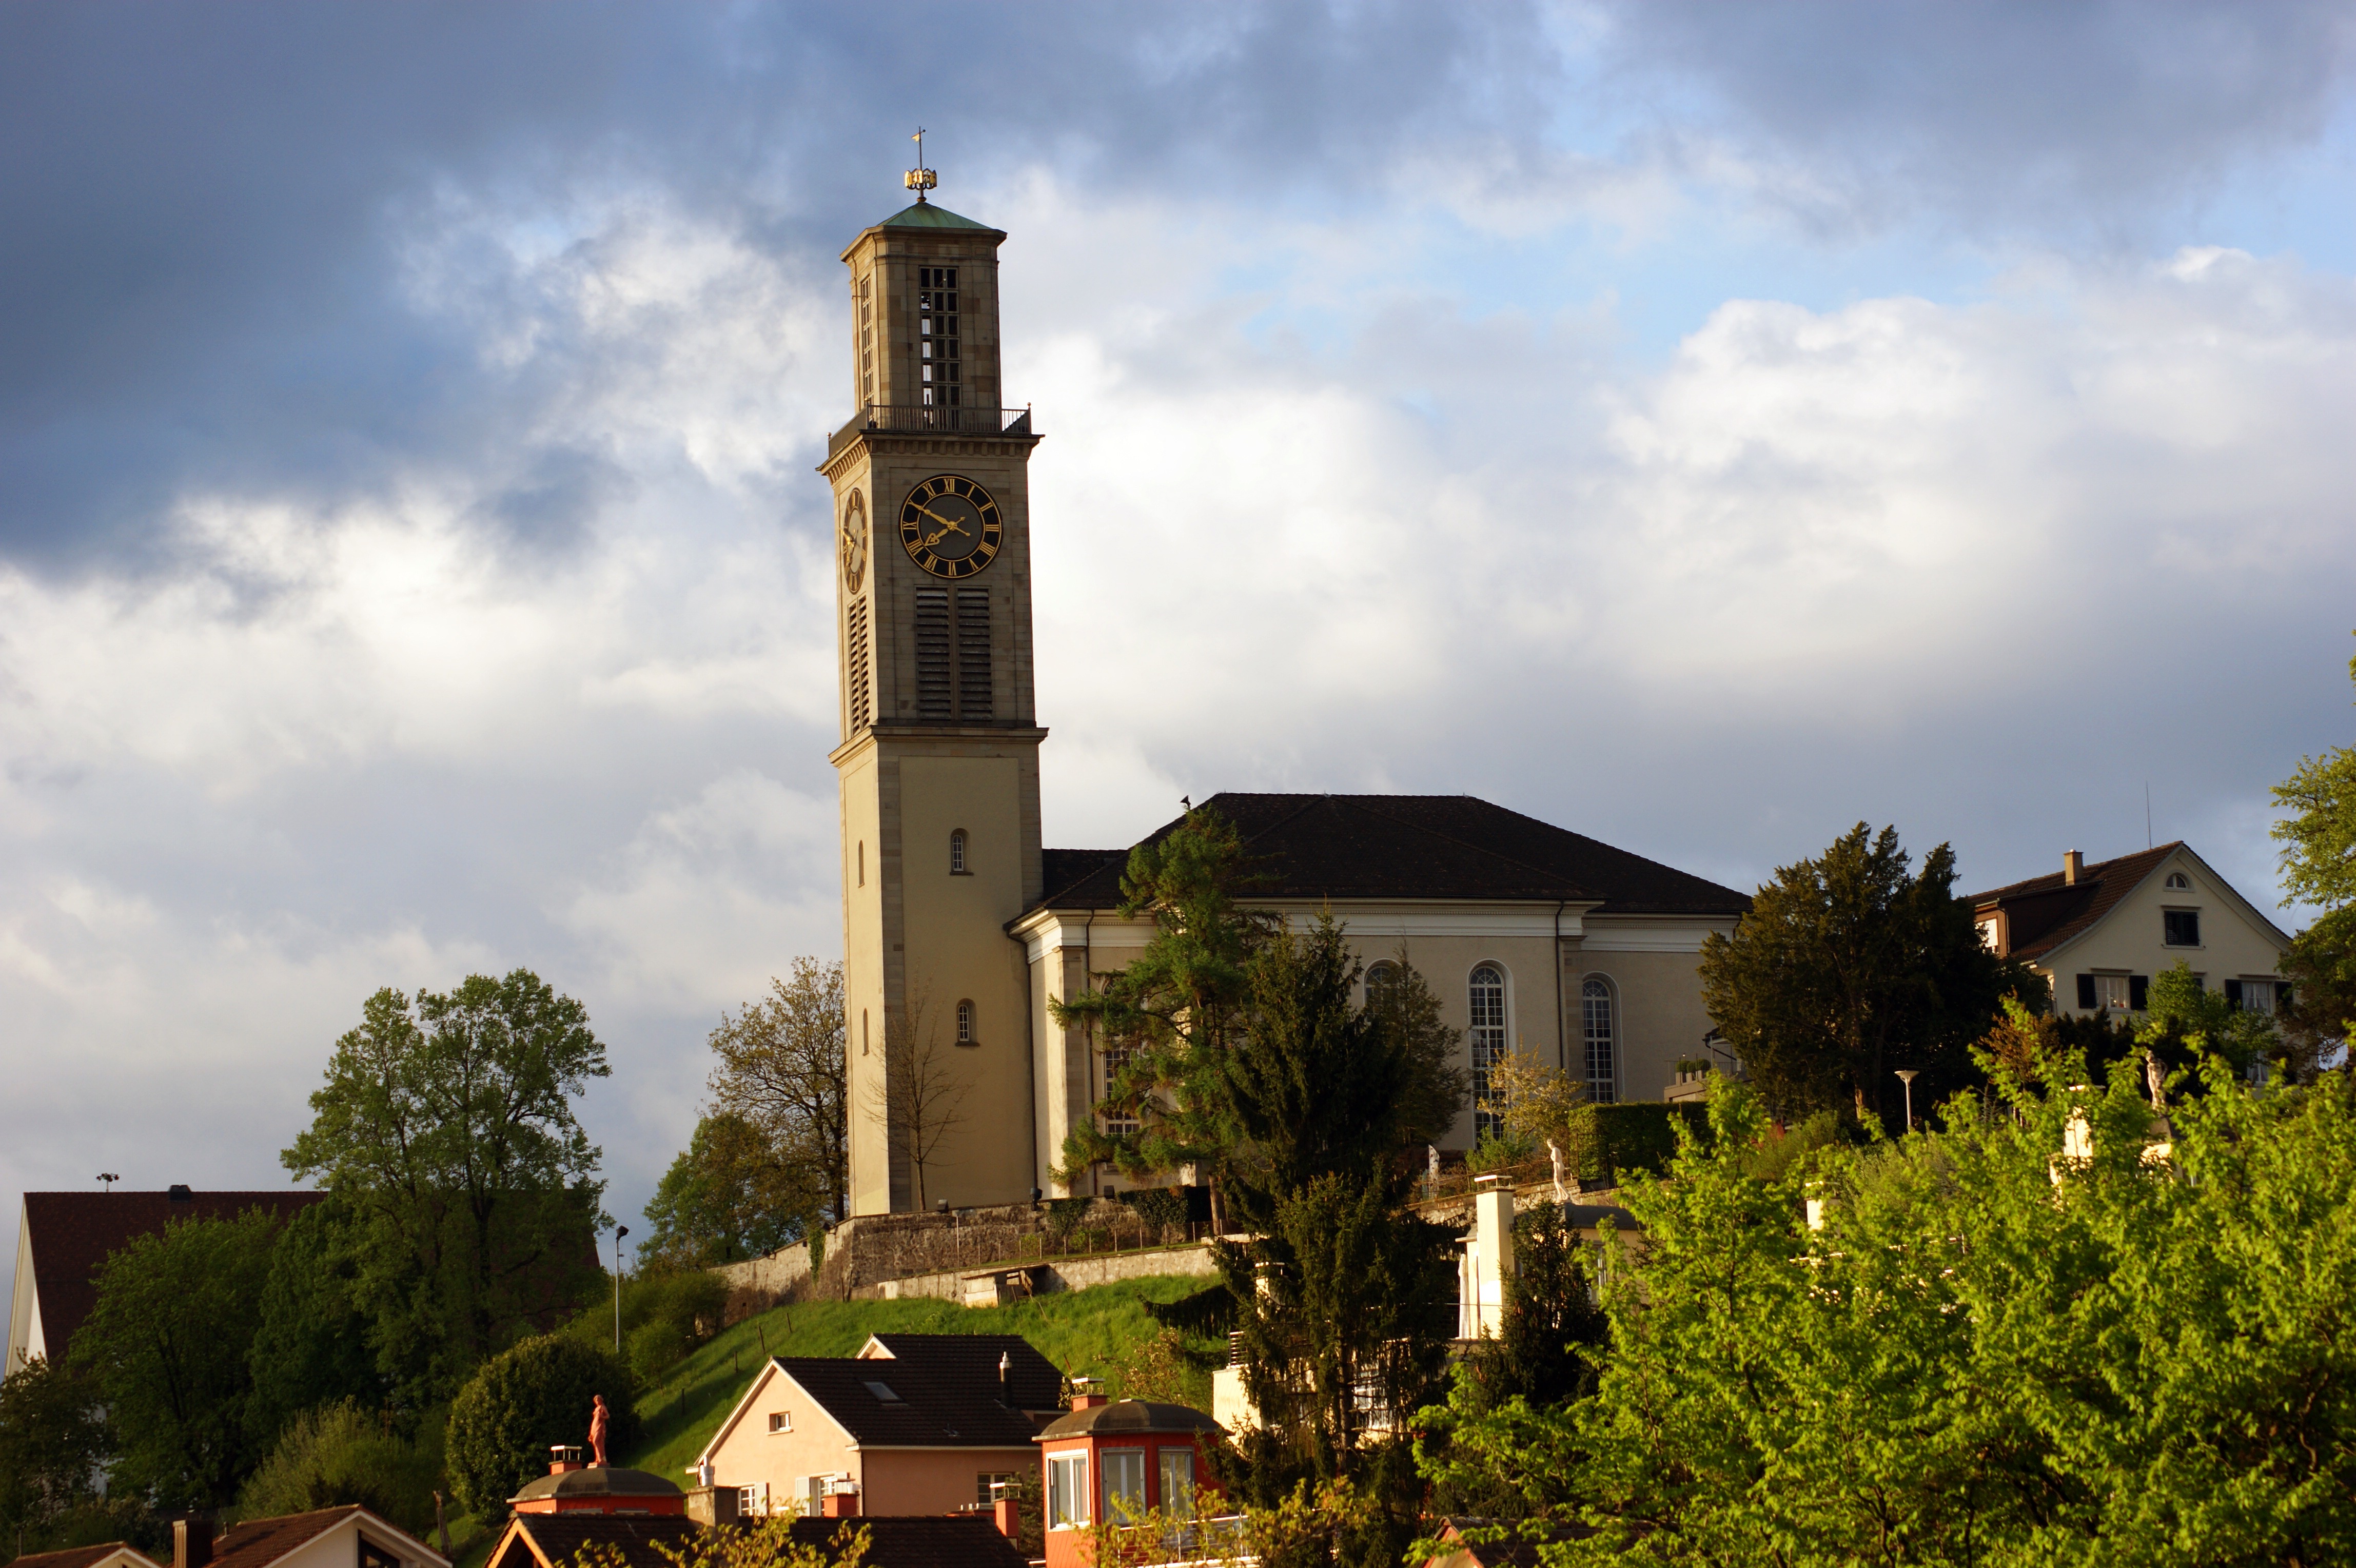
sky, building, tower, landmark, church, chapel, place of worship, trees, clouds, homes, steeple, switzerland, canton of zurich, human settlement, suwayda reformed church